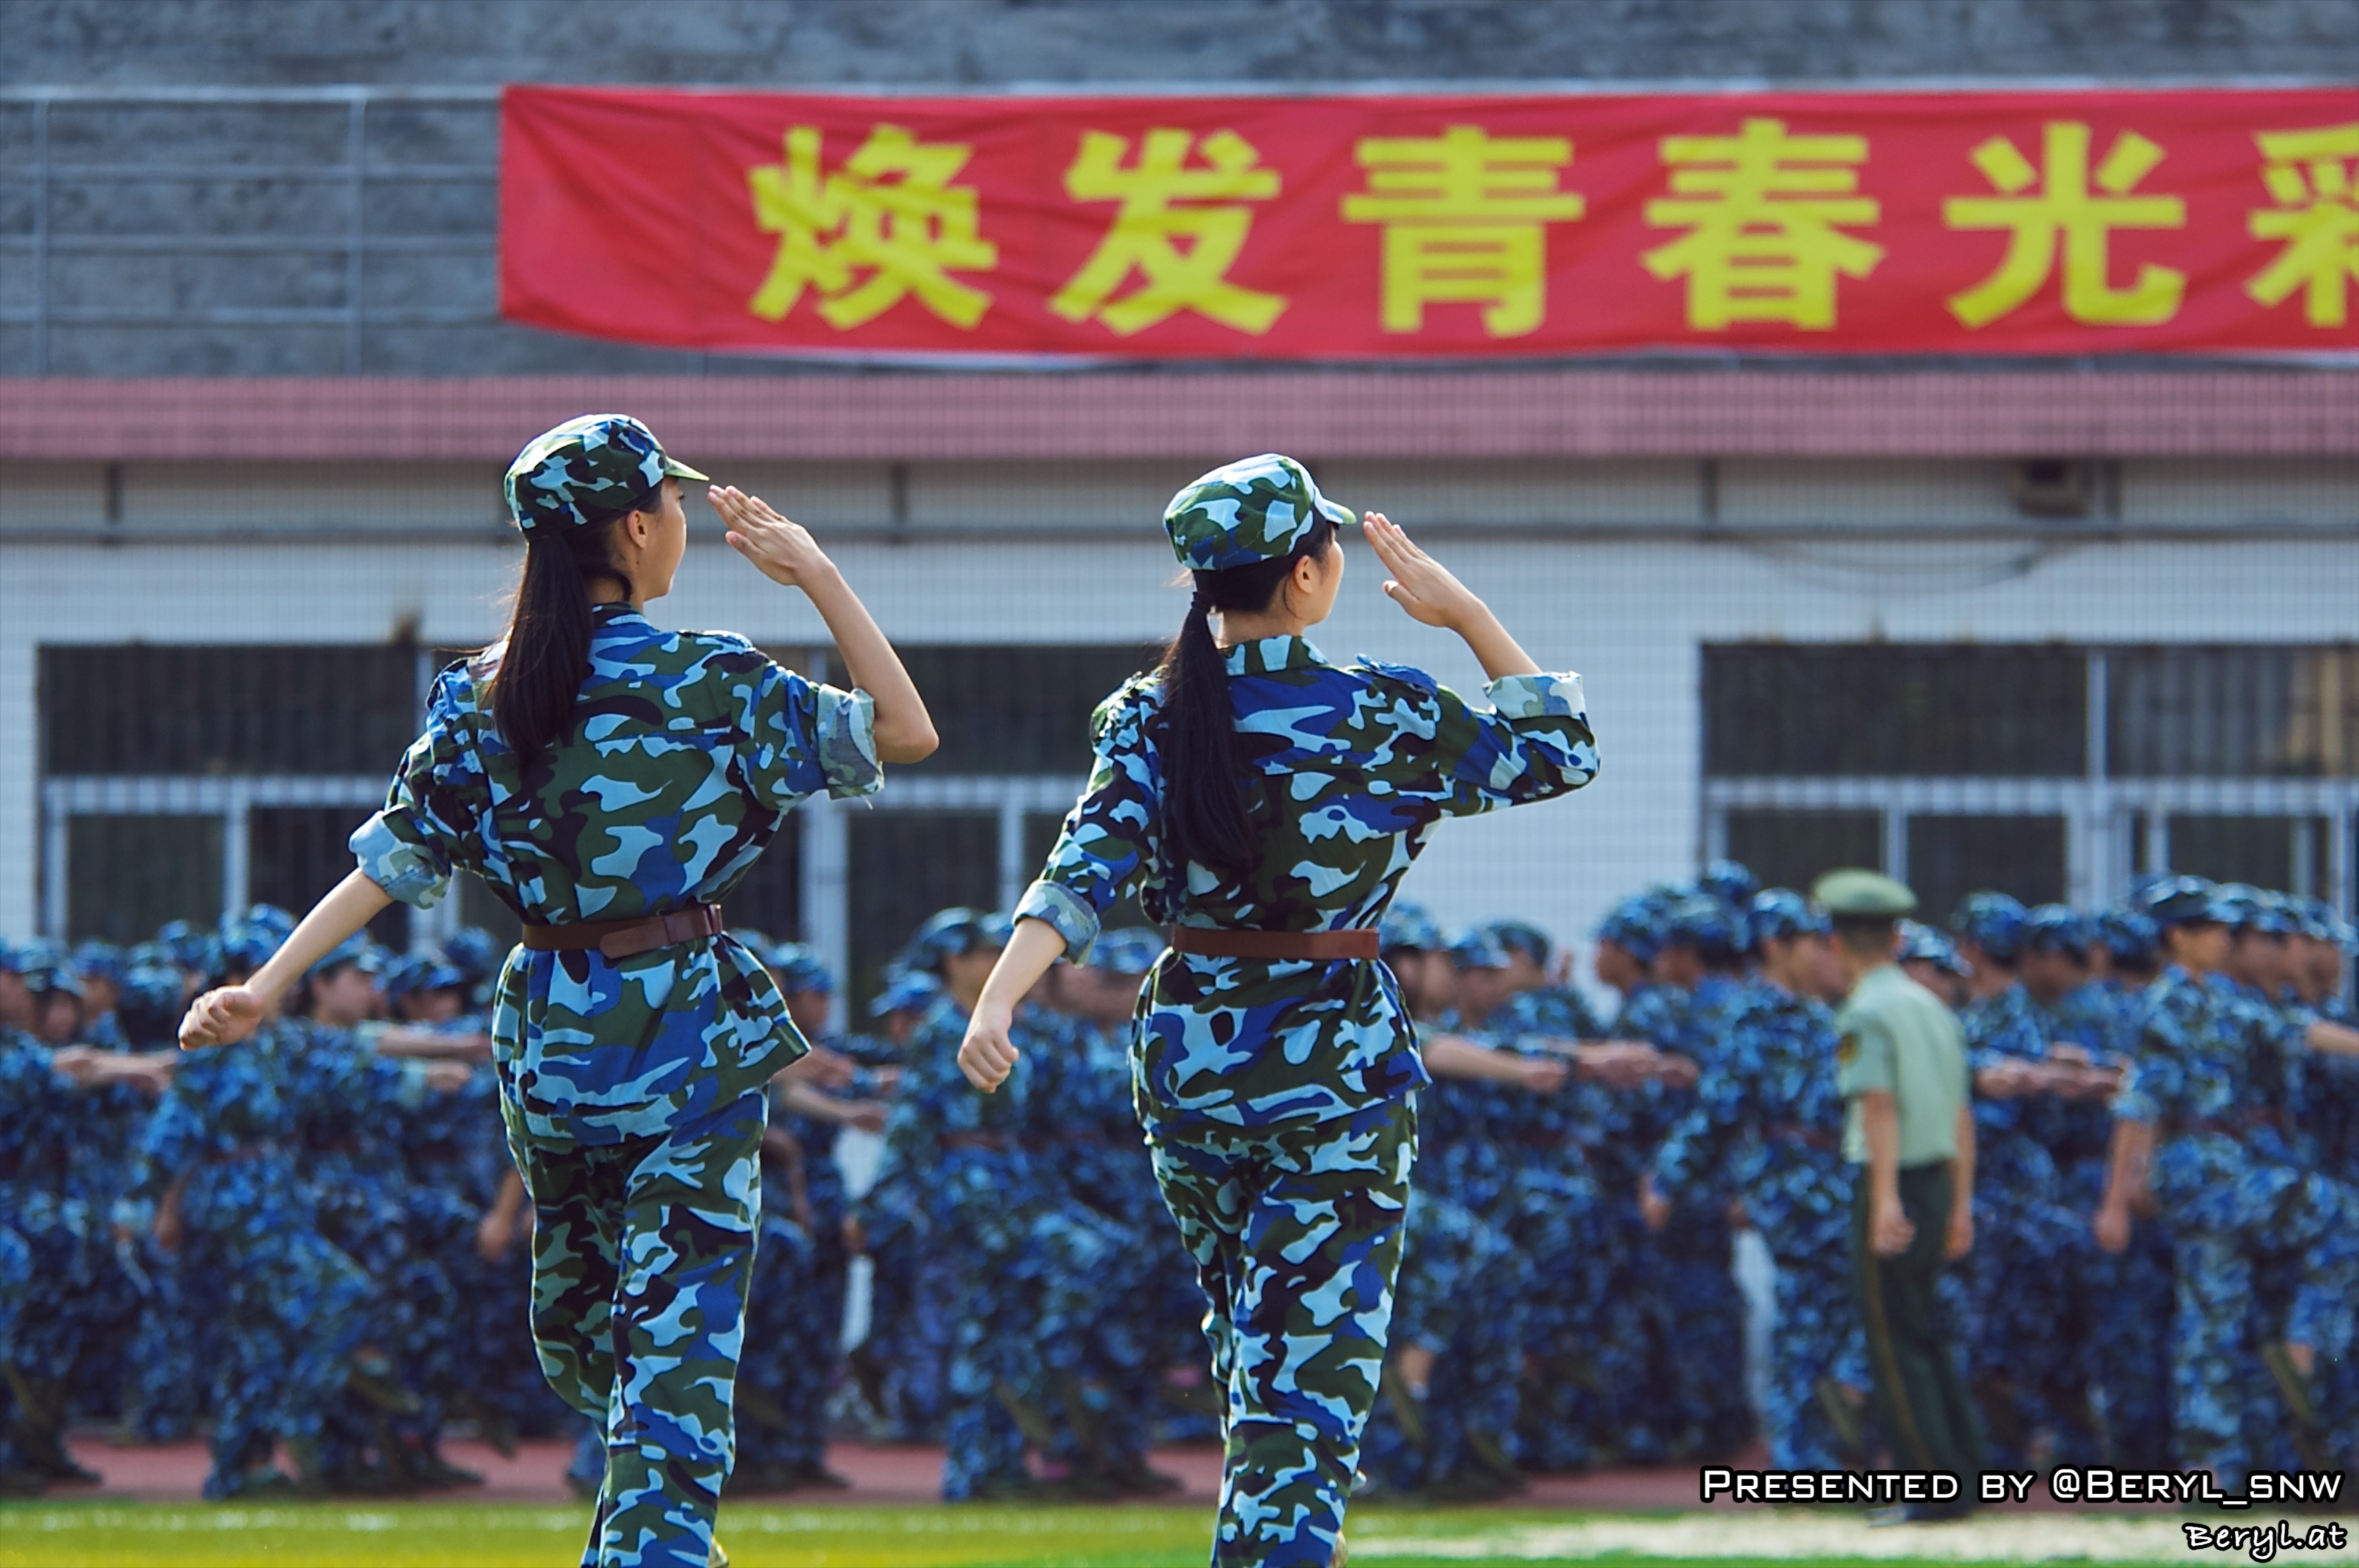
girl, recreation, military, chinese, training, student, nikon, player, fan, competition, girls, fun, sports, canton, championship, china, games, d70, 80400, gdut, team sport, sport venue, competition event